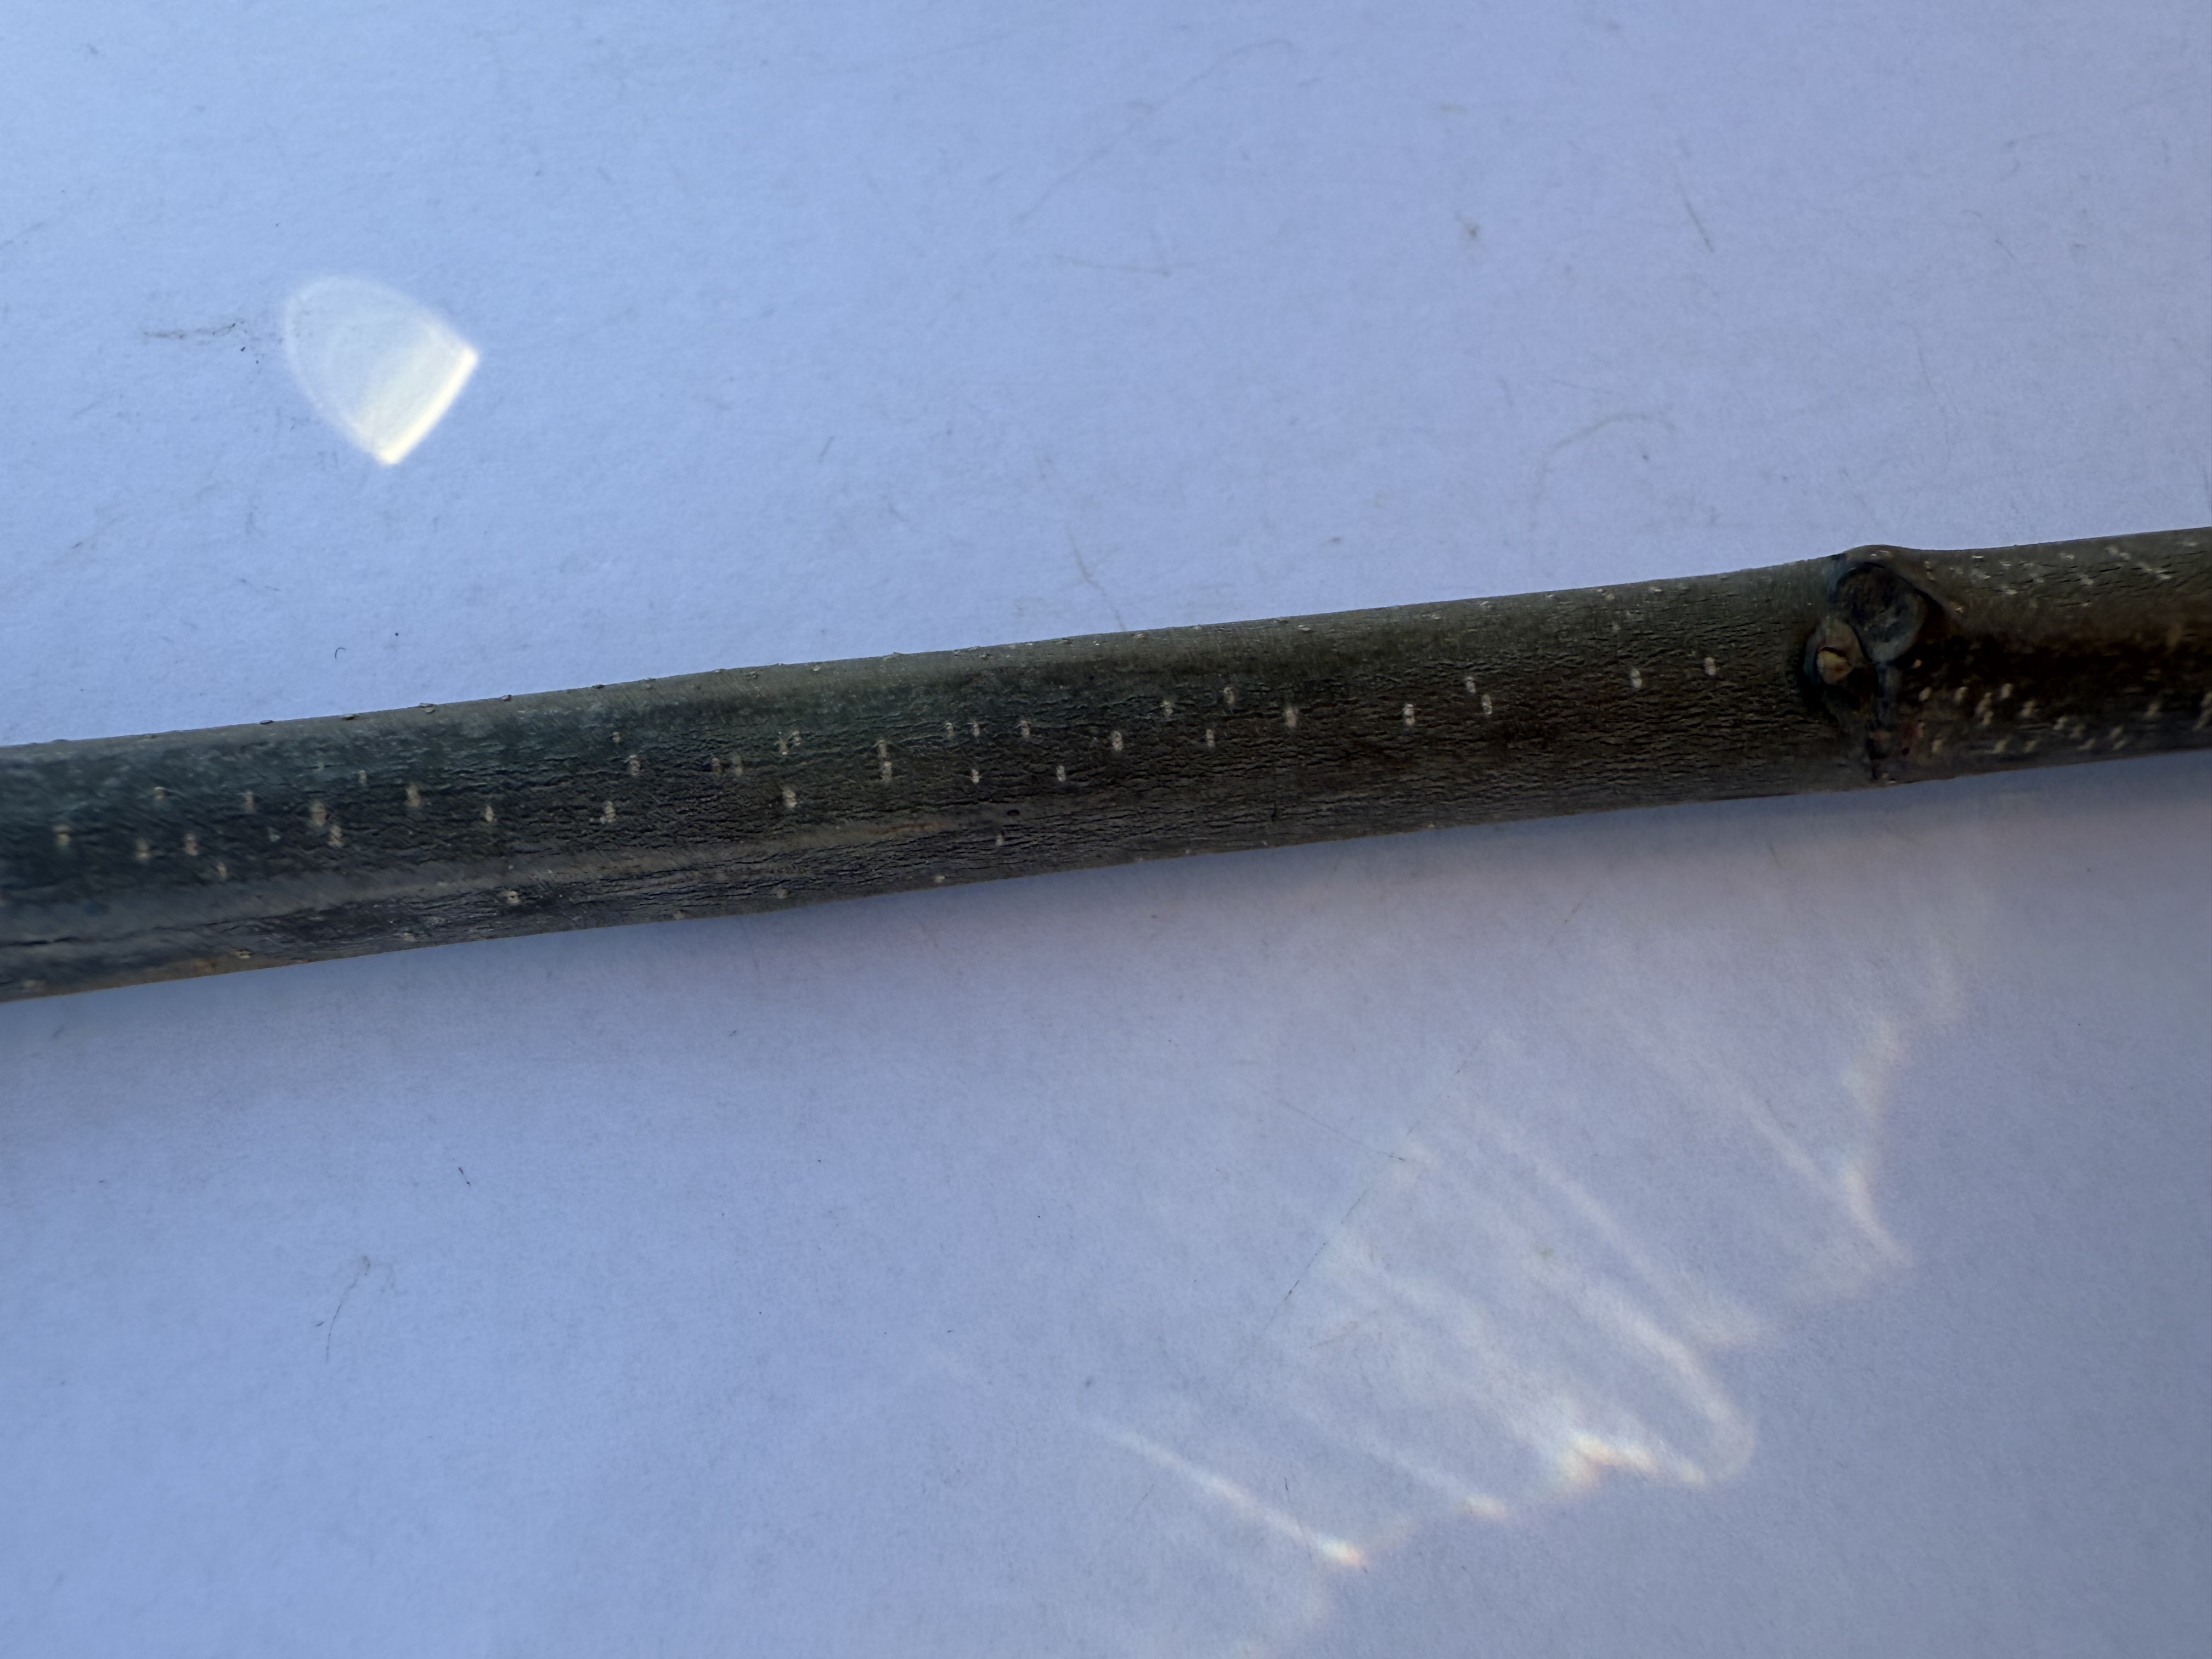
Variety: Chestnut